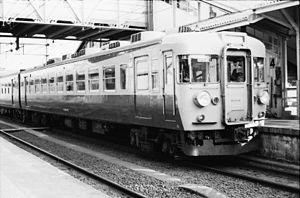
La ligne Akō est une ligne de train japonaise exploitée par la West Japan Railway Company. Cette ligne relie Aioi à Okayama. La ligne commence par une bifurcation de la ligne Sanyō en gare d'Aioi. La ligne est à nouveau connecter à la ligne Sanyō à partir de la gare de Higashi-Okayama. La ligne dans sa grande majorité, longe la mer intérieure de Seto. De la gare d'Aioi à la gare de Banshū-Akō, la ligne fait partie du réseau urbain du Kinki. Au-delà, jusqu'à Higashi-Okayama, elle fait partie de la section JR West d'Okayama.